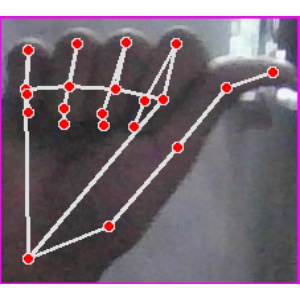
अक्षर: छ